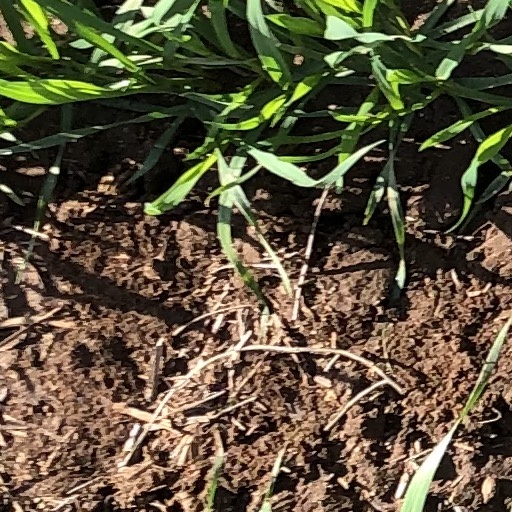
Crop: wheat